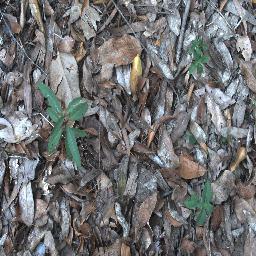
Label: rubber_vine